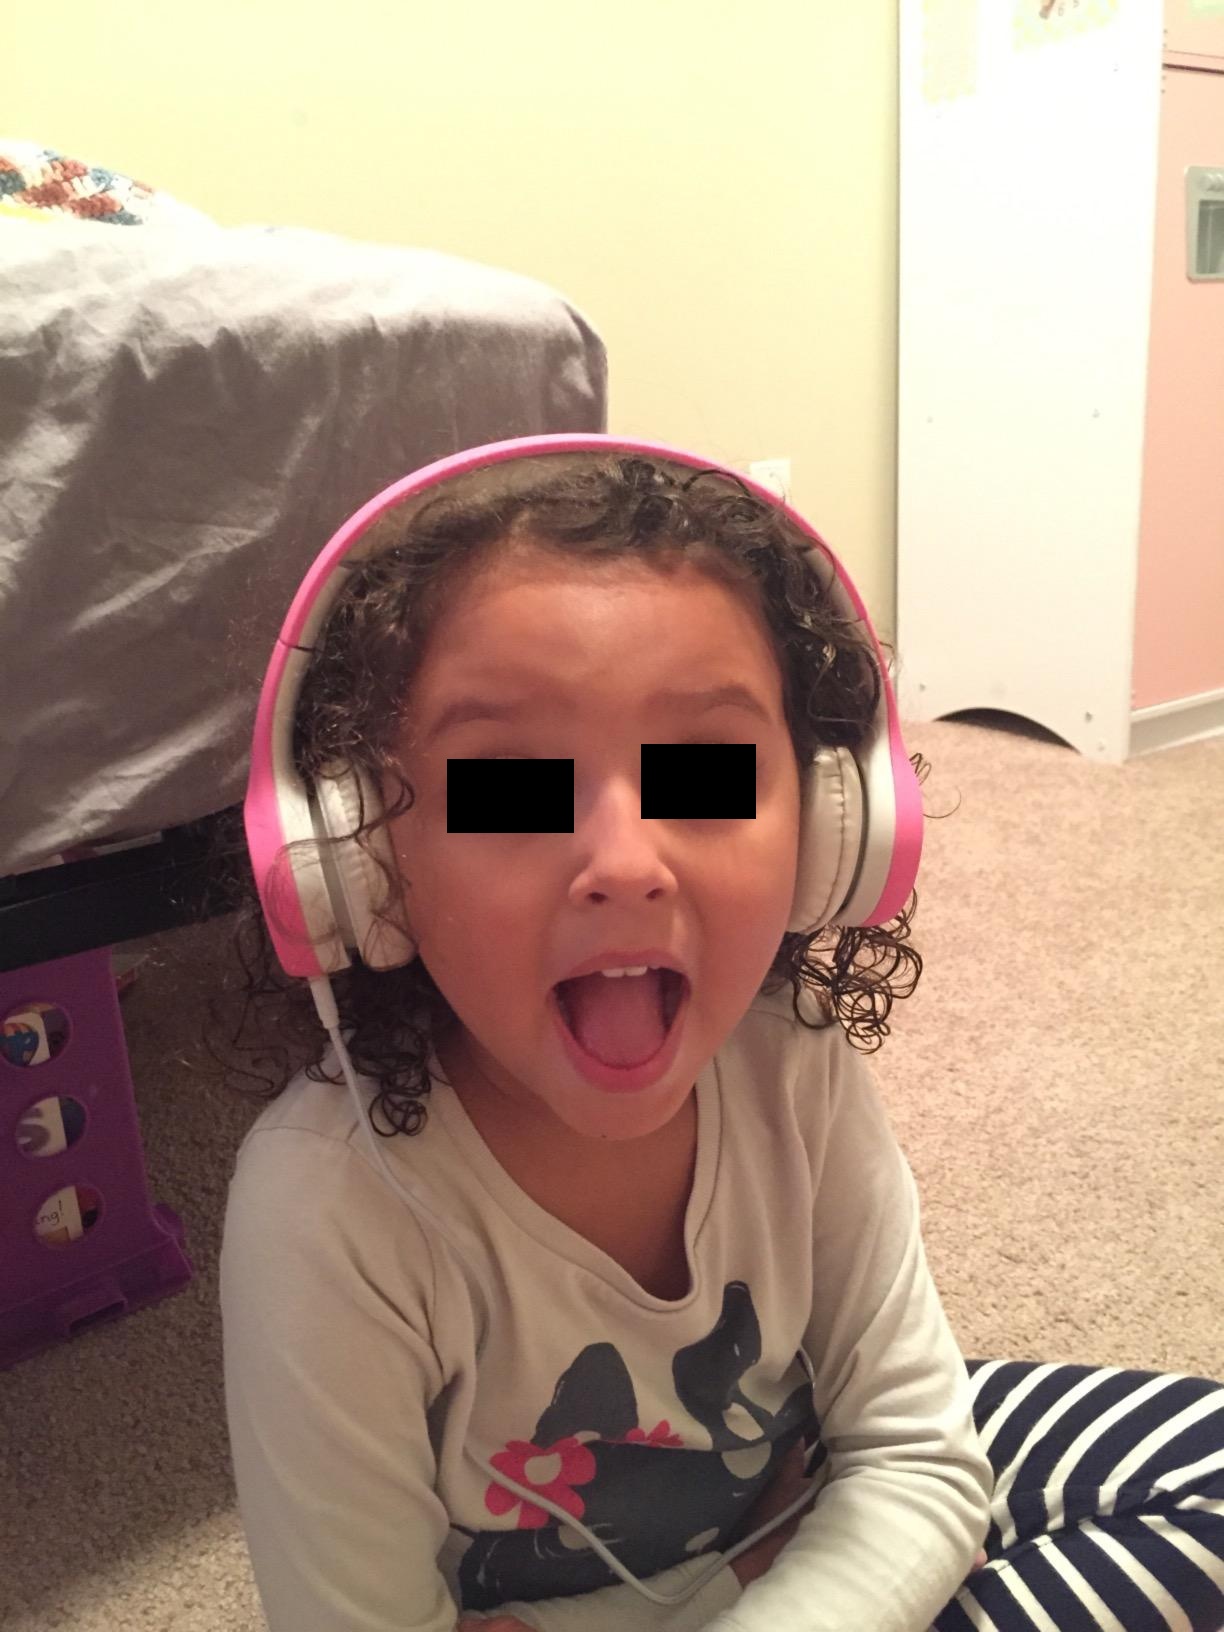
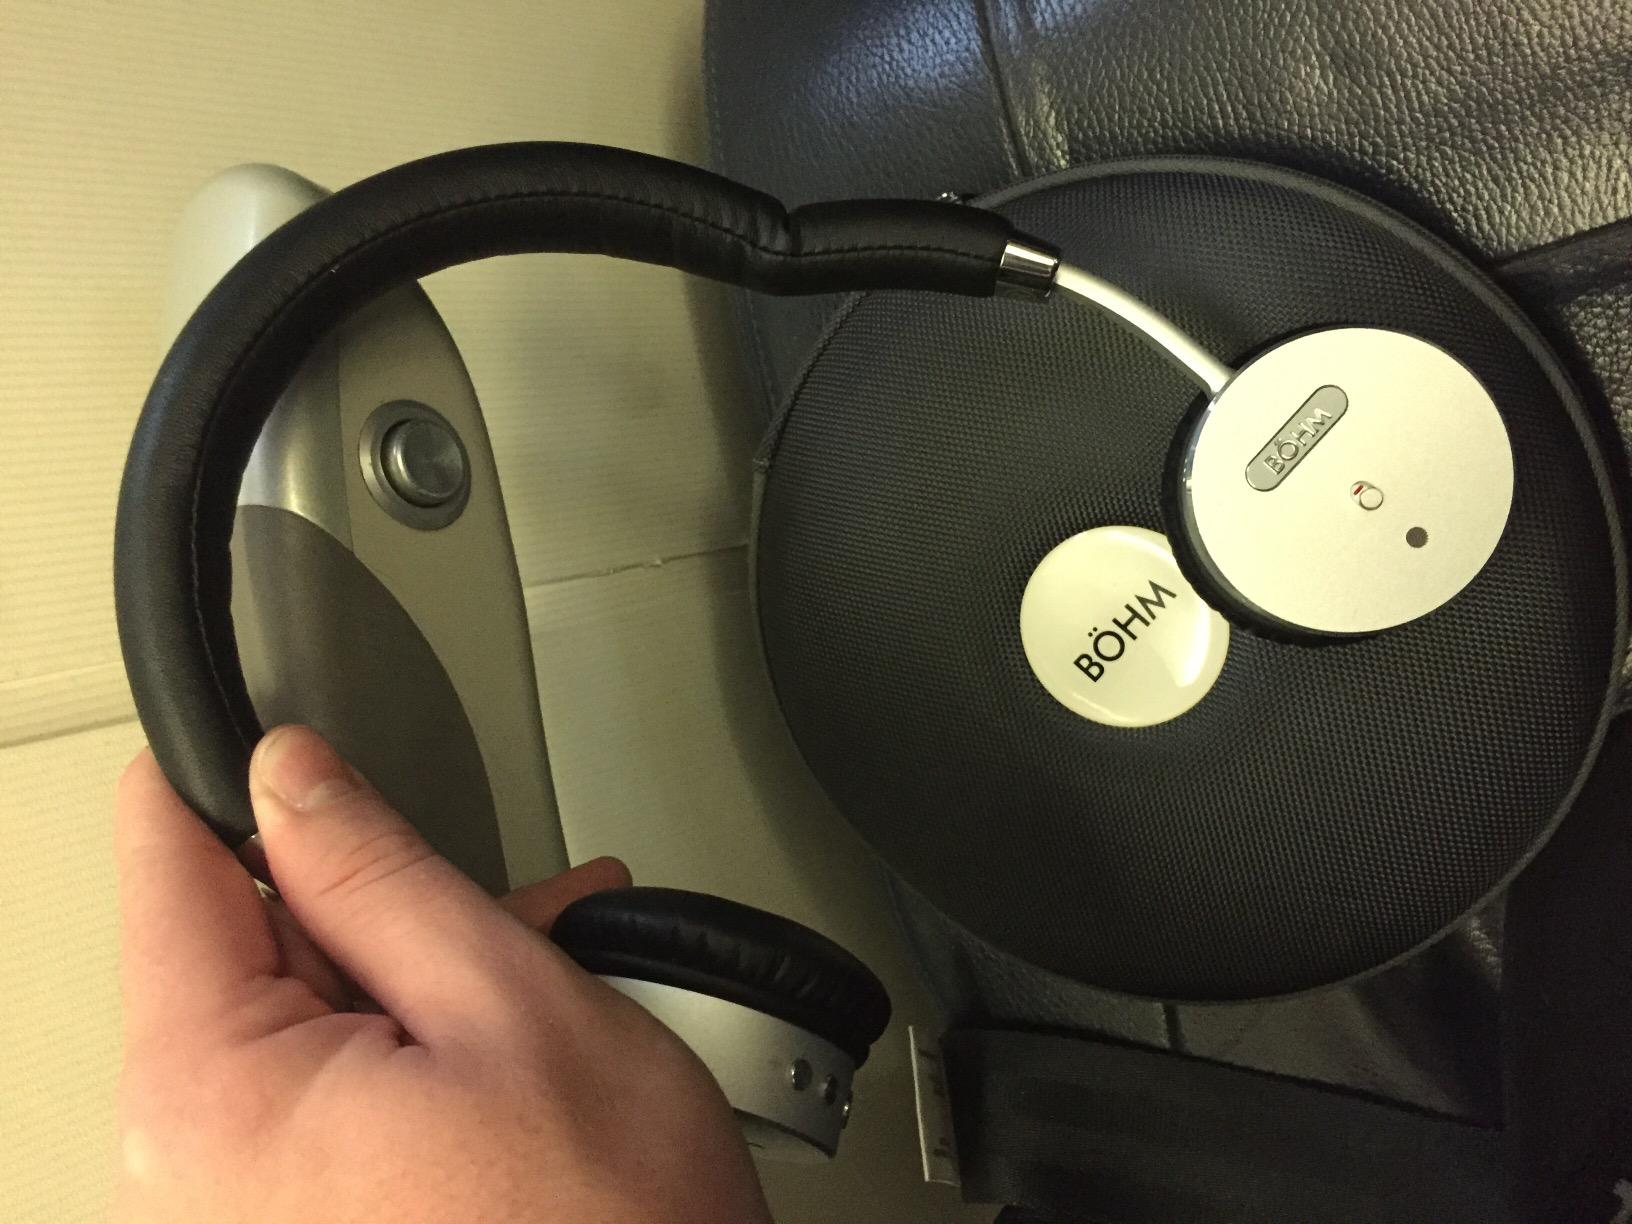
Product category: headphones
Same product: no